Action of 19 January 1799

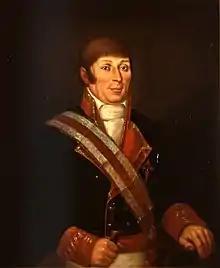
Portrait of Mourelle de la Rua.

At 2 PM on 19 January 1799 a British merchant convoy consisting of four ships and three brigs sailed from Gibraltar escorted by a 74-gun ship of the line and an 18-gun brig of the Royal Navy. As they left Gibraltar, three gunboats accompanied them out of the bay to defend them against the Spanish gunboats based in Algeciras. Fourteen of them and a místico under Lieutenant Francisco Antonio Murelle de la Rua sailed an hour later to intercept the convoy, forming a line of battle, while four remained in reserve and two were dispatched to Punta Europa to attack the rear of the convoy.